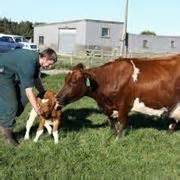
Label: mucca